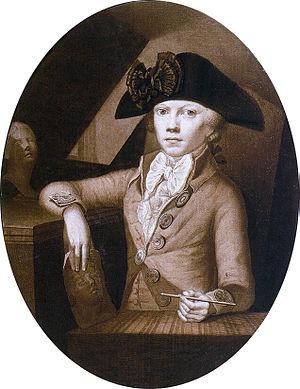
Ludwig Rullmann, né à Brême en 1765 et mort à Paris vraisemblablement le 8 avril 1823, est un peintre, graveur et lithographe allemand.